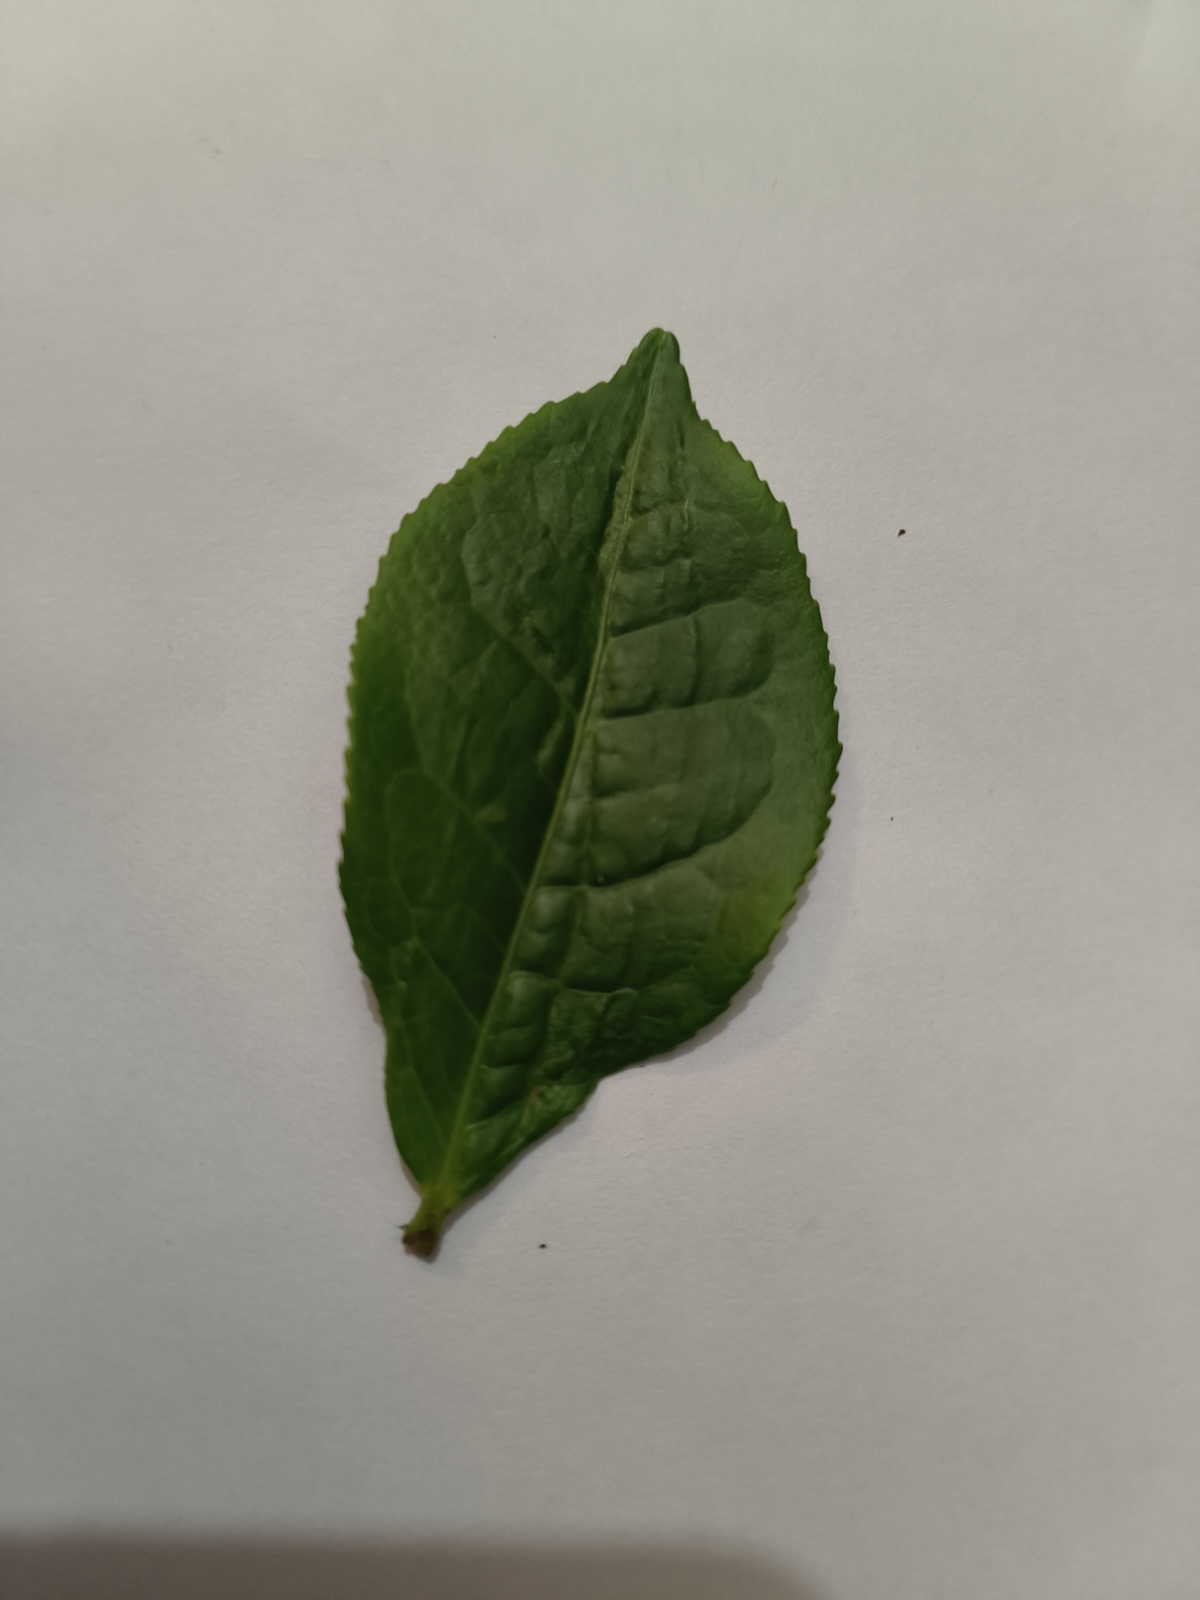
Label: Healthy leaf